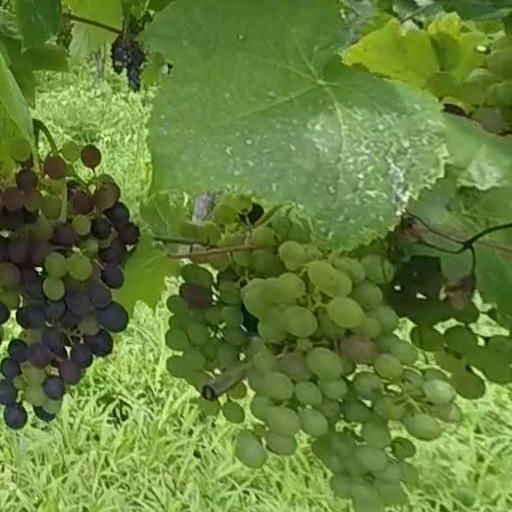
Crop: grape